H. C. Ørsteds Vej

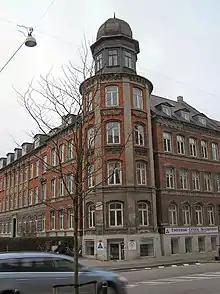
Symbolist poet Johannes Jørgensen's "tower", at the corner with Kastanievej, for which his periodical "Taarnet" ("The Tower") was named

Henning Wolf's masterplan for Frederiksberg Villa Quarter, a neighbourhood of single-family detached homes in the area north of Gammel Kongevej, it involved an extension of Jernbanevej to Gammel Kongevej. Other elements in Wolf's masterplan were the extension of Kastanievej to H. C. Ørstedsvej, establishment of Alhambravej, Uraniavej, Mynstersvej, Svanholmsvej and Forhåbningsholms Allé. A first short extension of Jernbanevej was initially called Priors Allé after a local landowner, a merchant named Prior, who owned a property at the site. The Trier family, who owned the country house Wilhelmineslyst at Gammel Kongevej, blocked the last section of the road extension until 1873. Priors Allé and Vilhelmineslyst Allé were at this point both included in H. C. Ørsteds Allé.